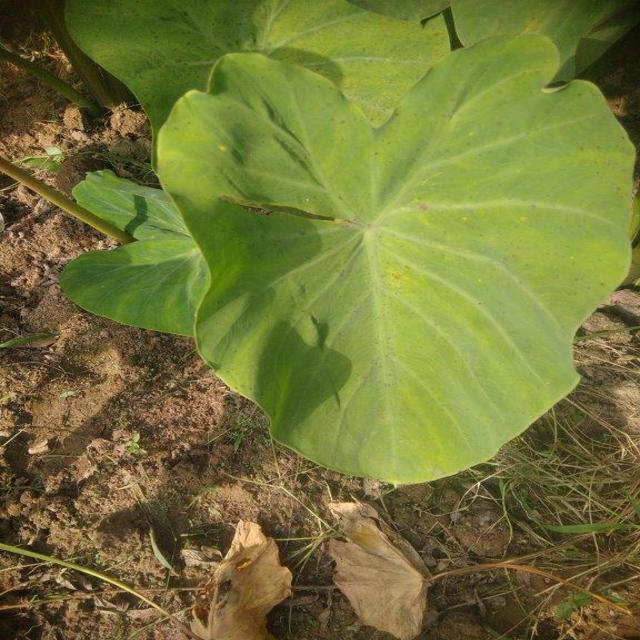
Label: Early_Blight